Cohaw

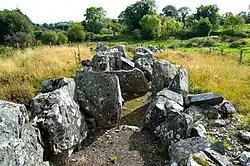
Cohaw Court Tomb

Cohaw is a Neolithic double court tomb located 4 kilometres south-east of Cootehill, County Cavan, Ireland. The tomb lies on a ridge overlooking a small tributary of the River Annalee which flows into Lough Oughter.